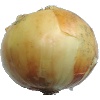
Label: Onion White 1